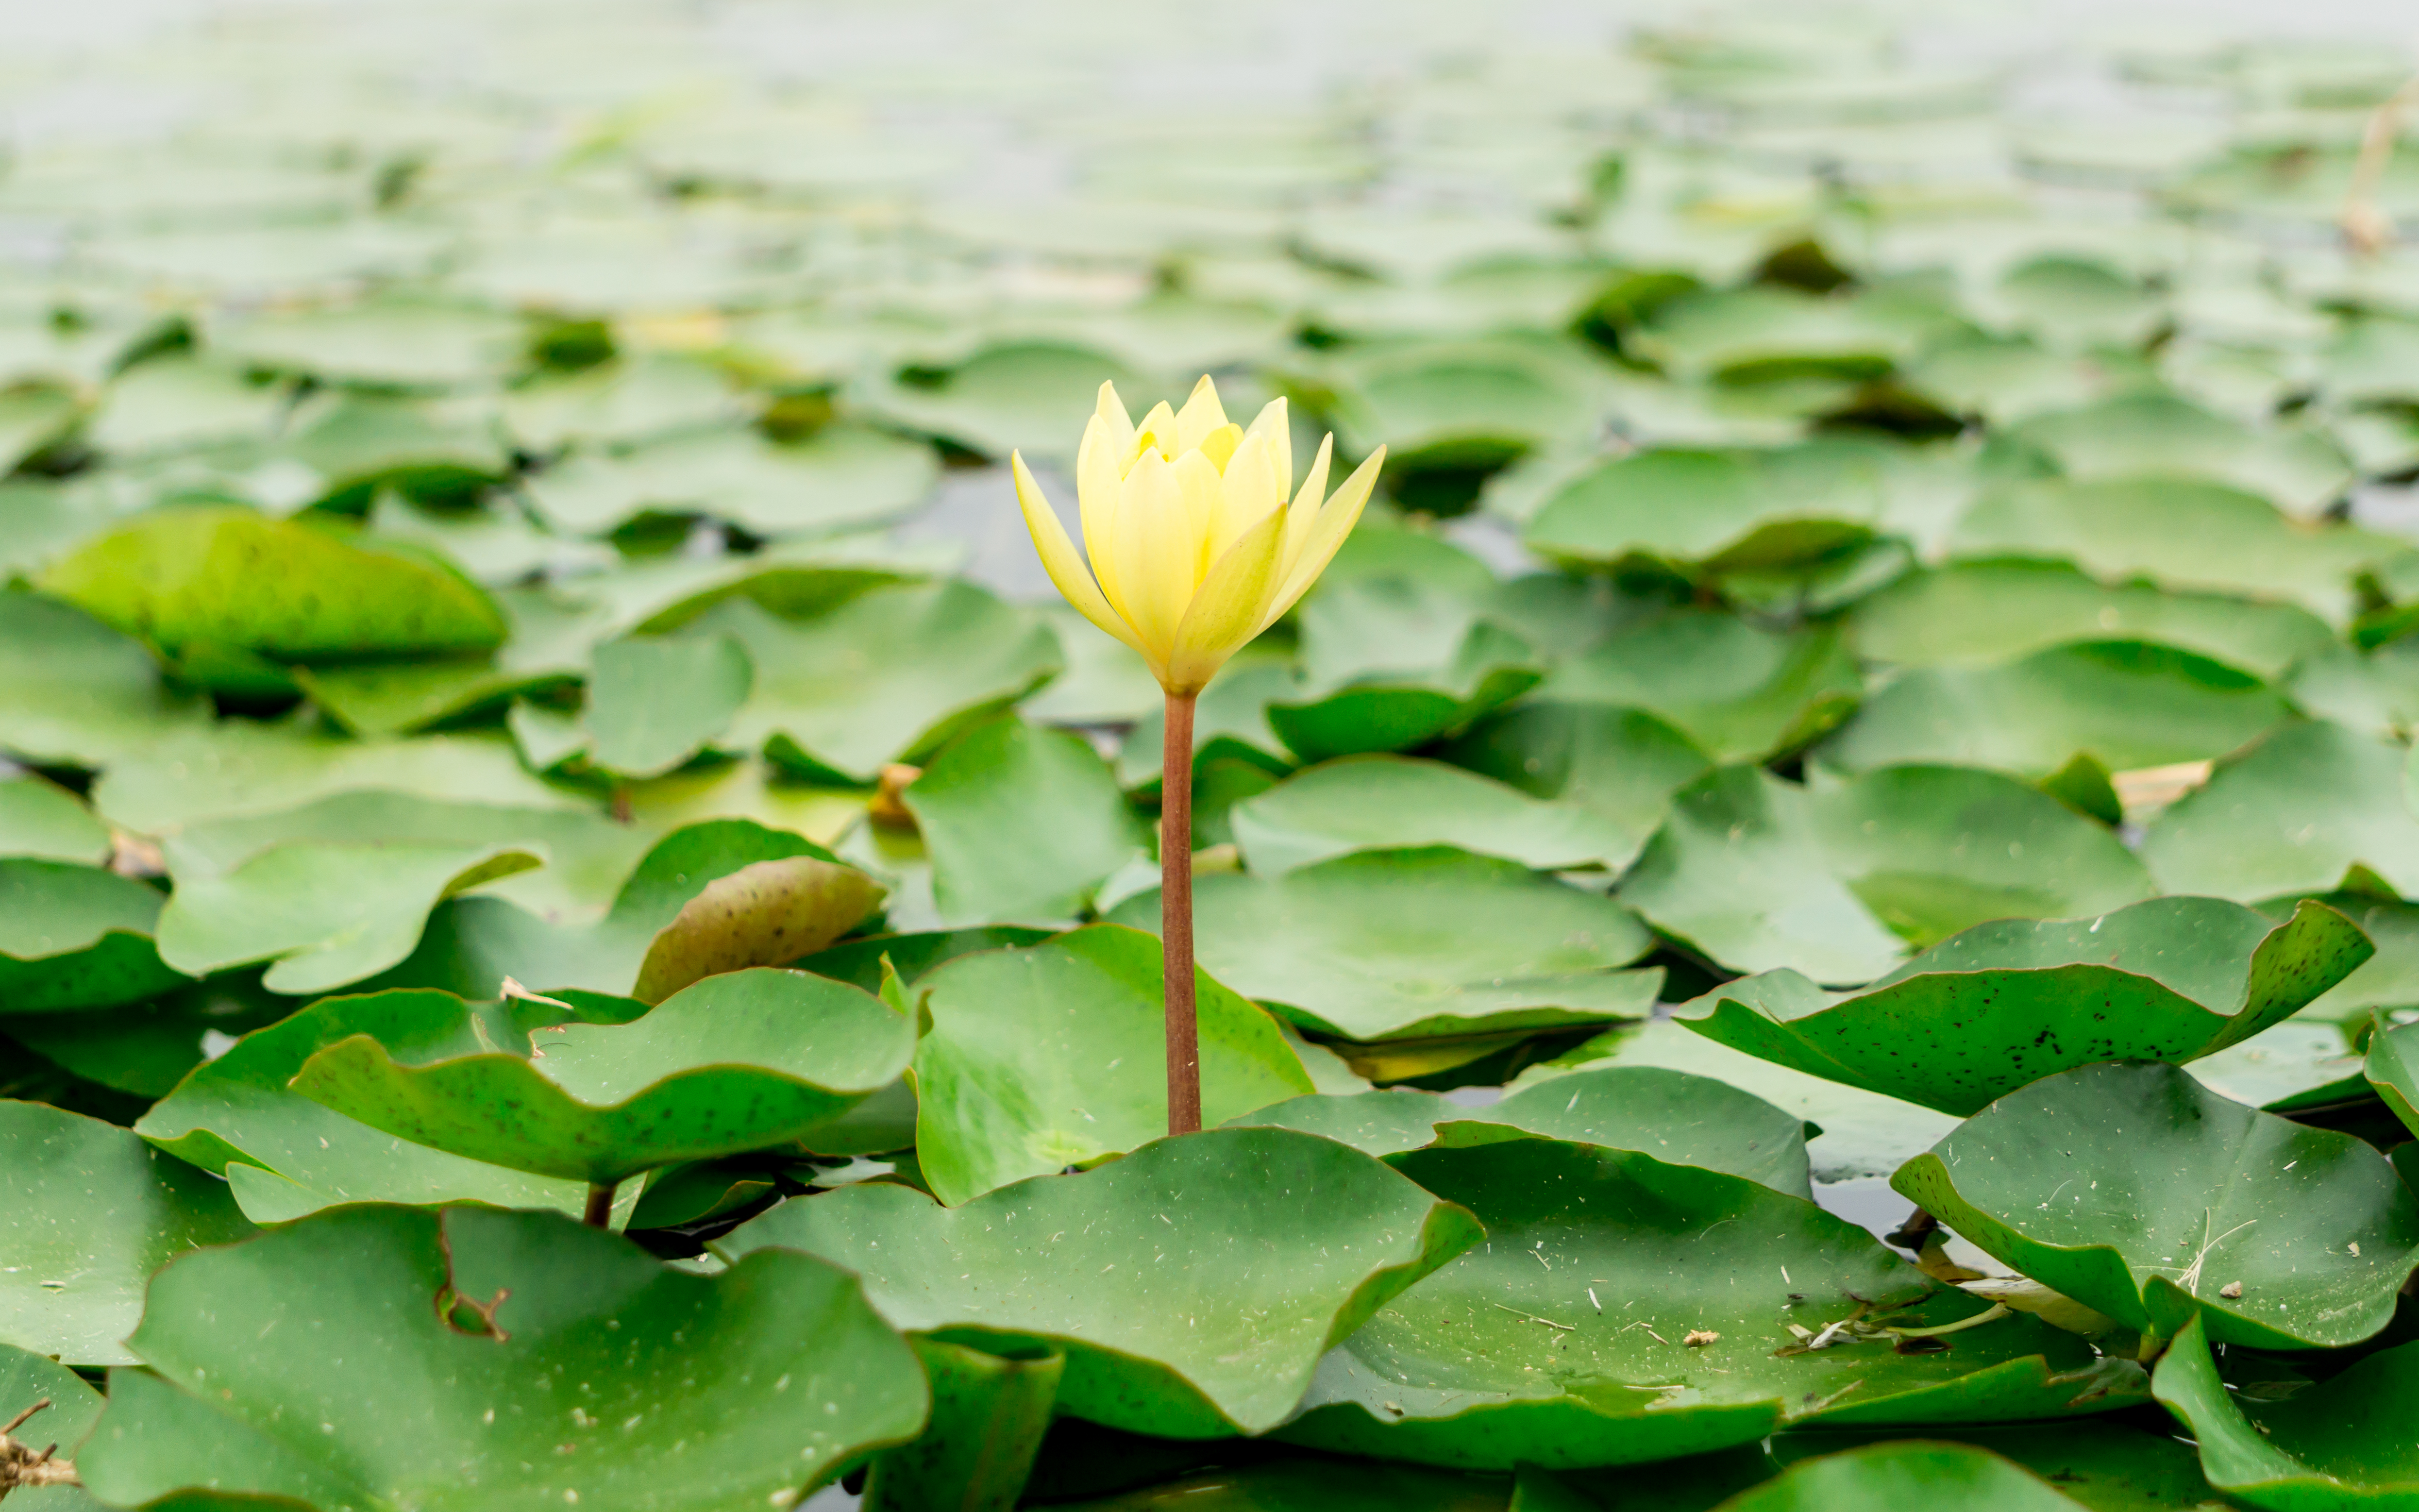
flower, nature, flora, beautiful, color, bloom, blossom, plant, ecuador, water, green, leaf, sacred lotus, vegetation, aquatic plant, lotus family, lotus, proteales, grass, plant stem, annual plant, petal